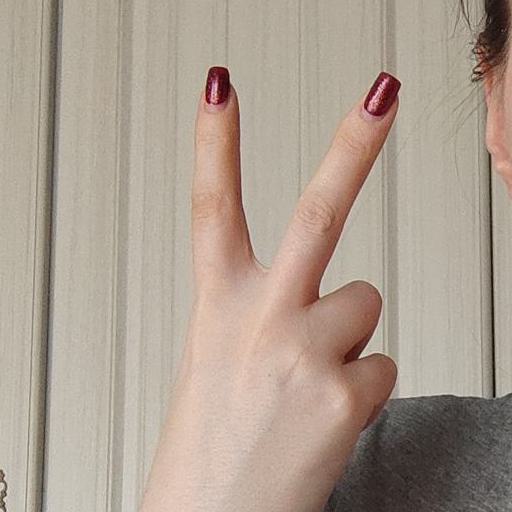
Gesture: peace_inverted